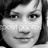
Emotion: happy